SMS König

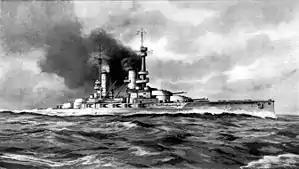
A large battleship sits motionless, black smoke billows from its funnels

The four s were ordered as part of the Anglo-German naval arms race; they were the fourth generation of German dreadnought battleships, and they were built in response to the British that had been ordered in 1909. The s represented a development of the earlier , with the primary improvement being a more efficient arrangement of the main battery. The ships had also been intended to use a diesel engine on the center propeller shaft to increase their cruising range, but development of the diesels proved to be more complicated than expected, so an all-steam turbine powerplant was retained.